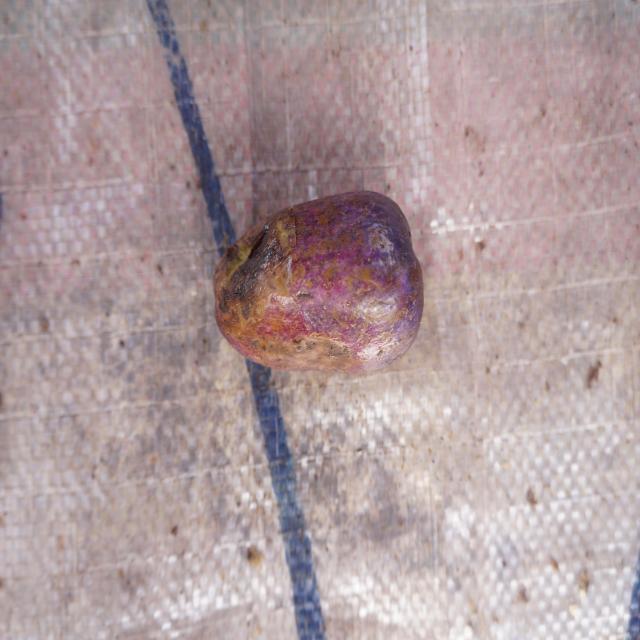
Plum grade: bruised